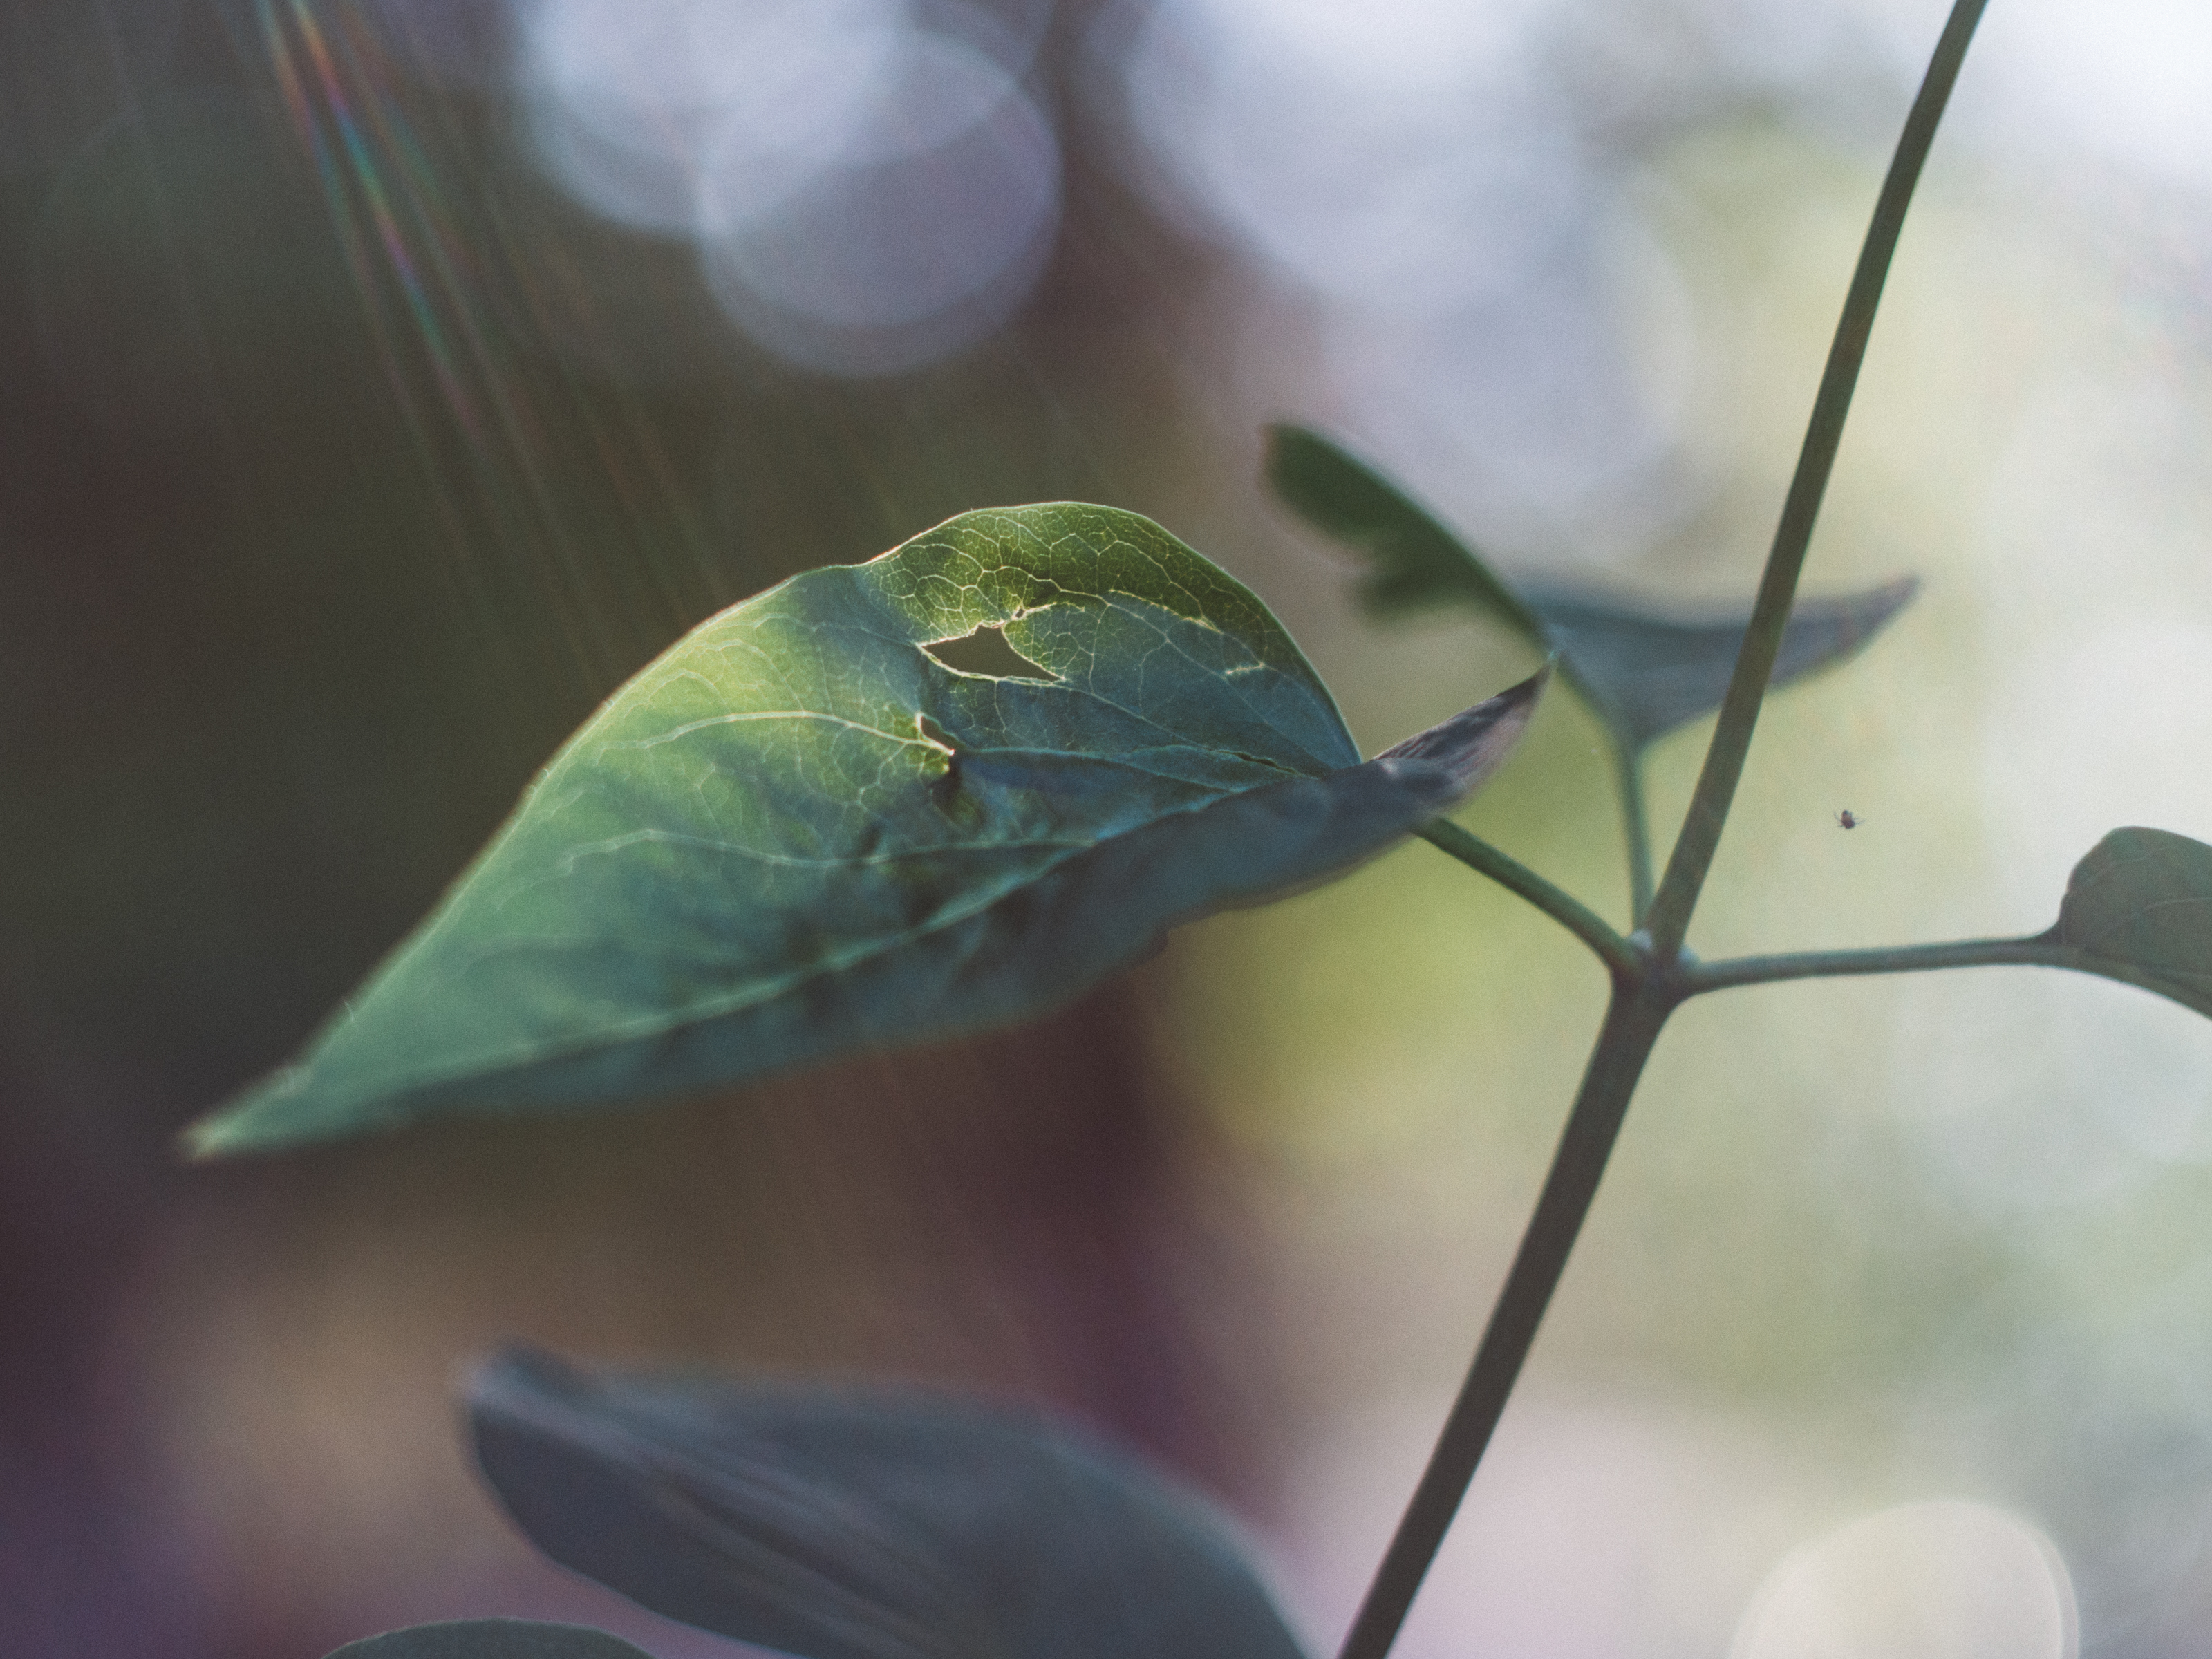
nature, branch, light, bokeh, plant, sunlight, ray, leaf, flower, petal, green, botany, flora, close up, veins, detail, hoja, helios442, folha, macro photography, plant stem